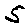
Label: 5